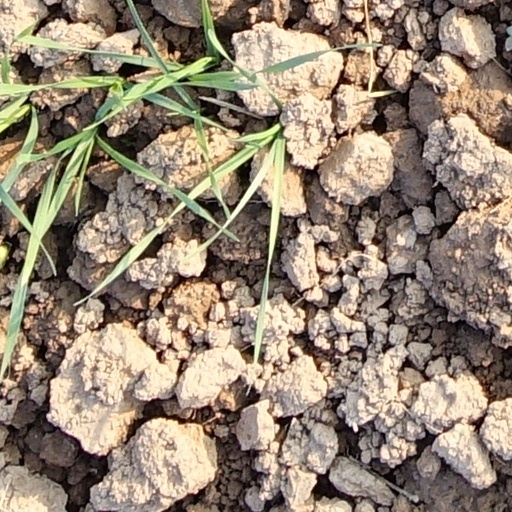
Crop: wheat